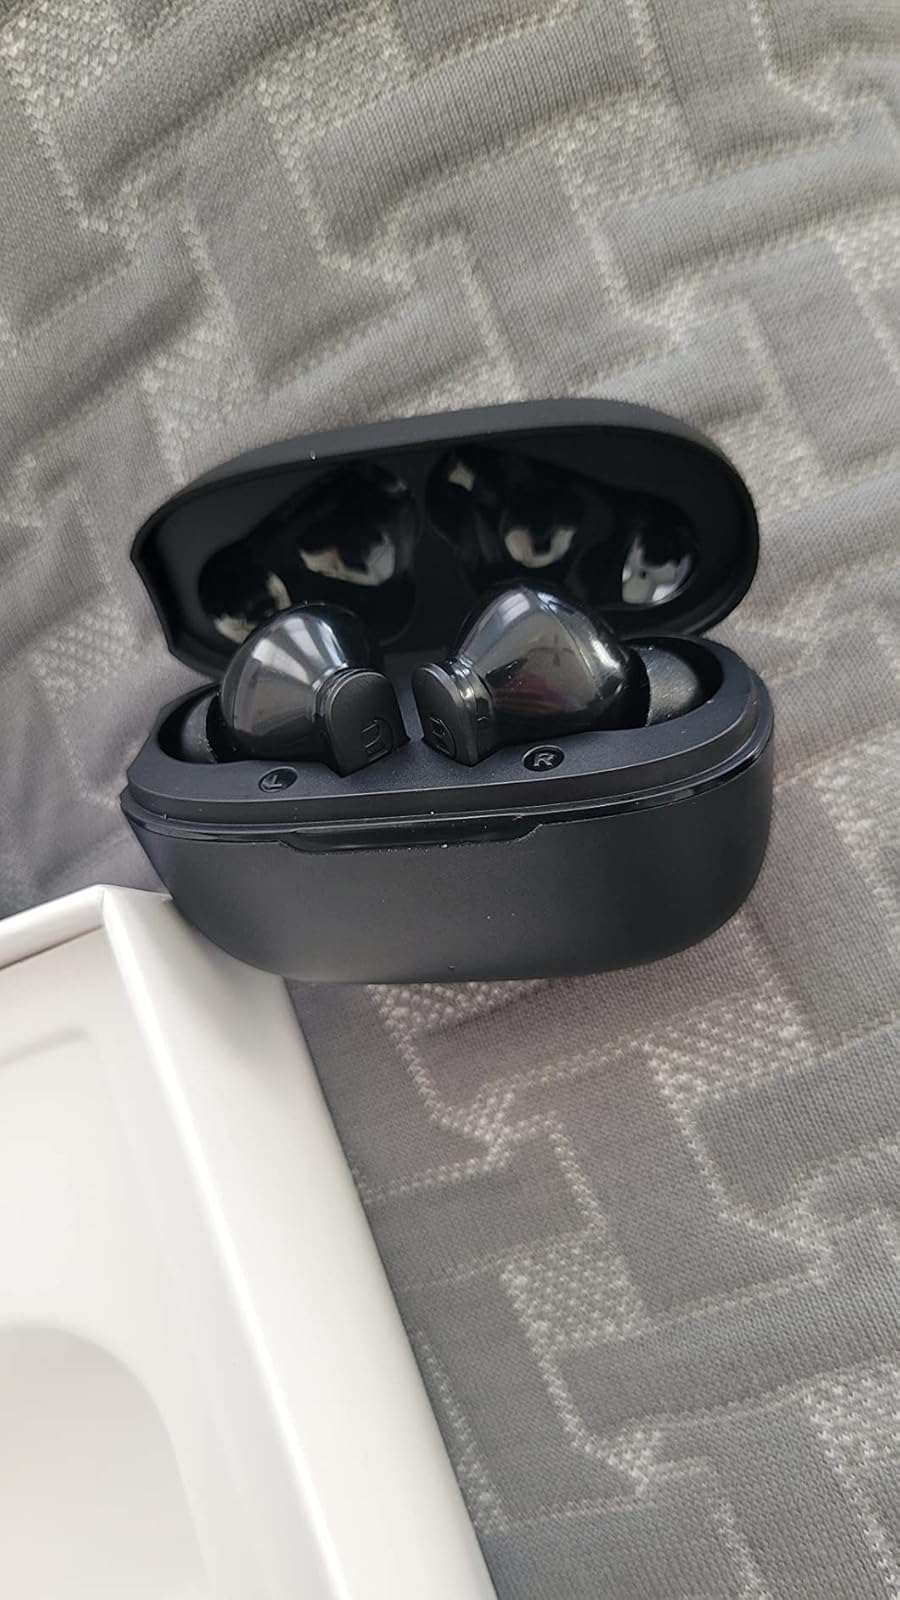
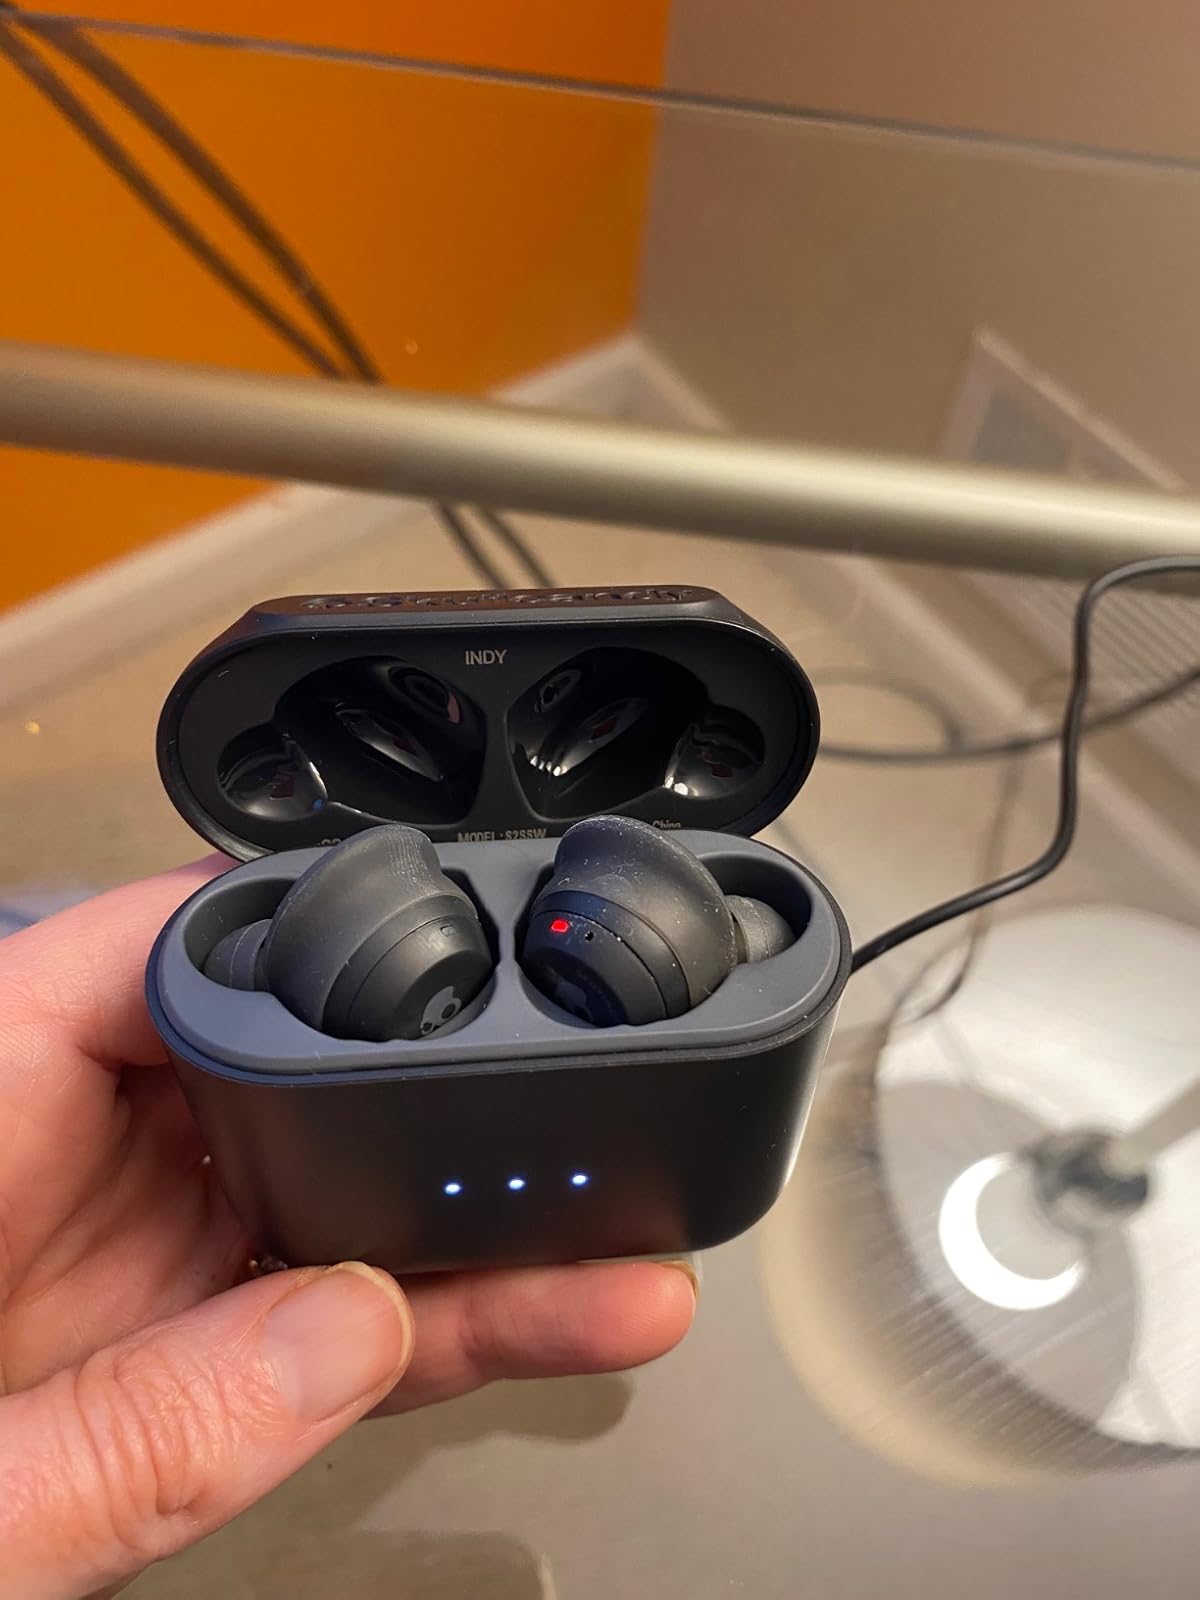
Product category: earbuds
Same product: no